HMY Victoria and Albert (1855)

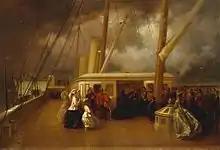
"Victoria Queen of the United Kingdom of Great Britain and Ireland and Abdulaziz, emperor of the Ottoman Empire, on the Royal yacht during the Sultan's official visit", 1867, by George Housman Thomas, depicting the Sultan's official visit to United Kingdom.

Queen Victoria made her first cruise in her on 12 July 1855. On 3 June 1859, "Victoria and Albert" ran aground in the Scheldt whilst on a voyage from Gravesend, Kent to Antwerp, Belgium.